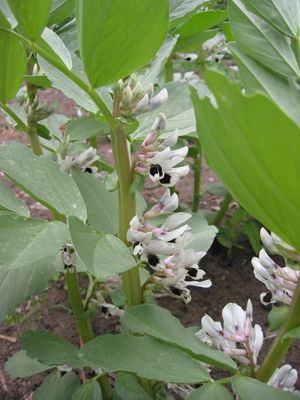
Hestebønne
Hestebønneblomster
Hestebønne, også kendt som favabønne, valsk bønne og vælsk bønne, er en etårig art i ærteblomst-familien. Det er ikke en bønne, men en vikke. Blomsten er hvid og normalt fra fra 40 til cirka 90 cm høj. Planten indeholder cirka 32% proteiner, noget som gør den velegnet til dyrefoder.